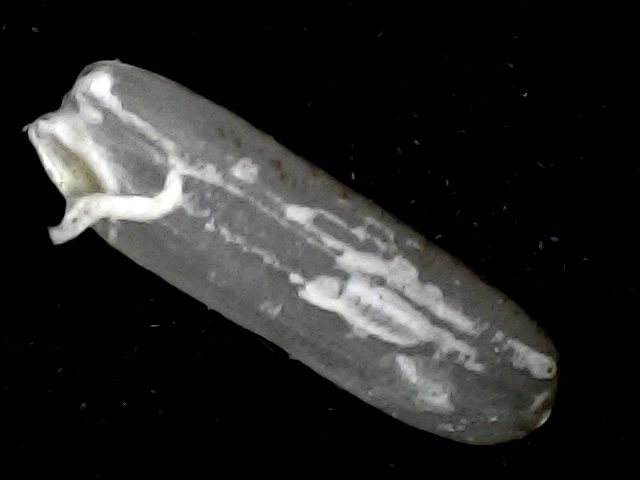
Rice variety: BD87